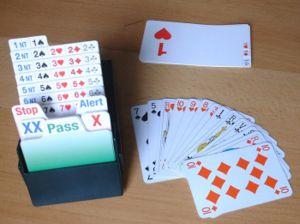
Les enchères au fr:bridge. Dans le sens des aiguilles d'une montre